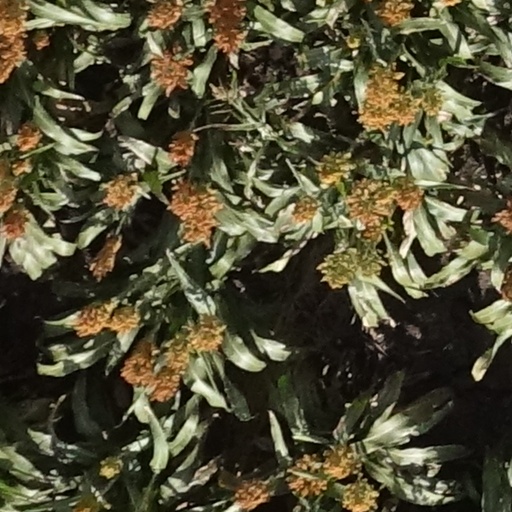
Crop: sorghum